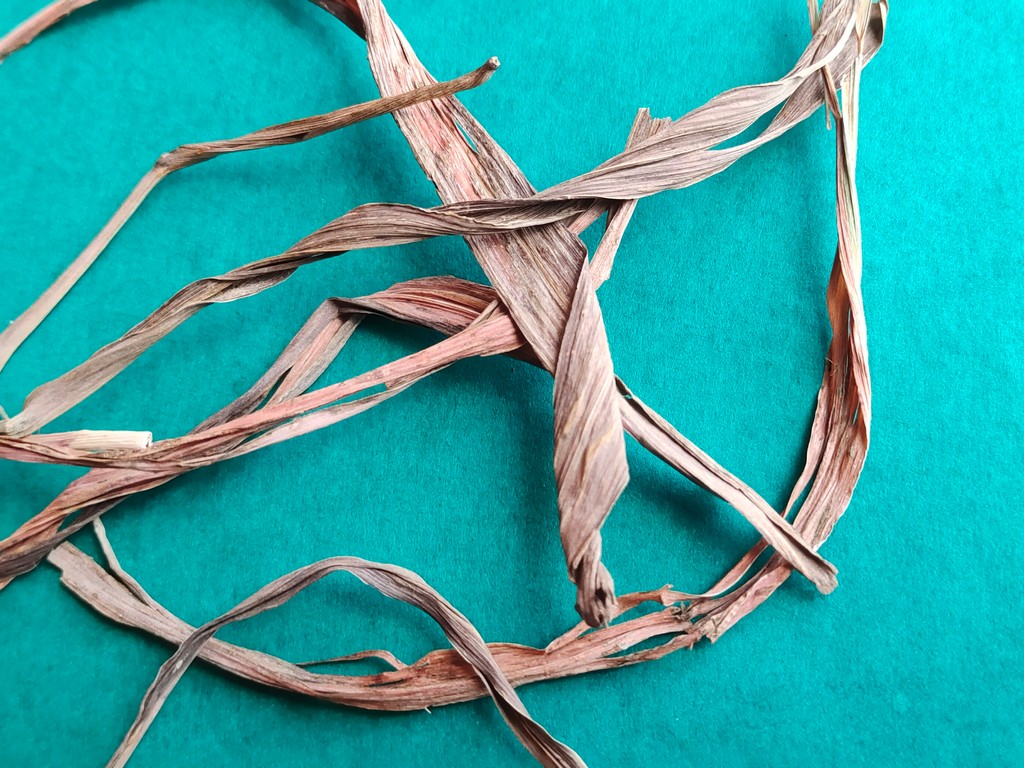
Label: Dried